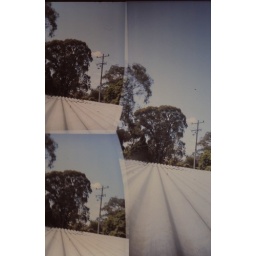
What my roof looks like, and why the house gets really hot in summer